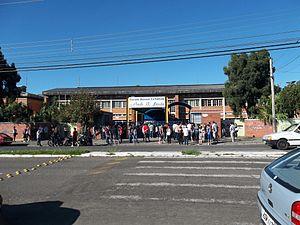
Tancredo Neves est un quartier de la ville brésilienne de Santa Maria, Rio Grande do Sul. Le quartier est situé dans district de Sede.